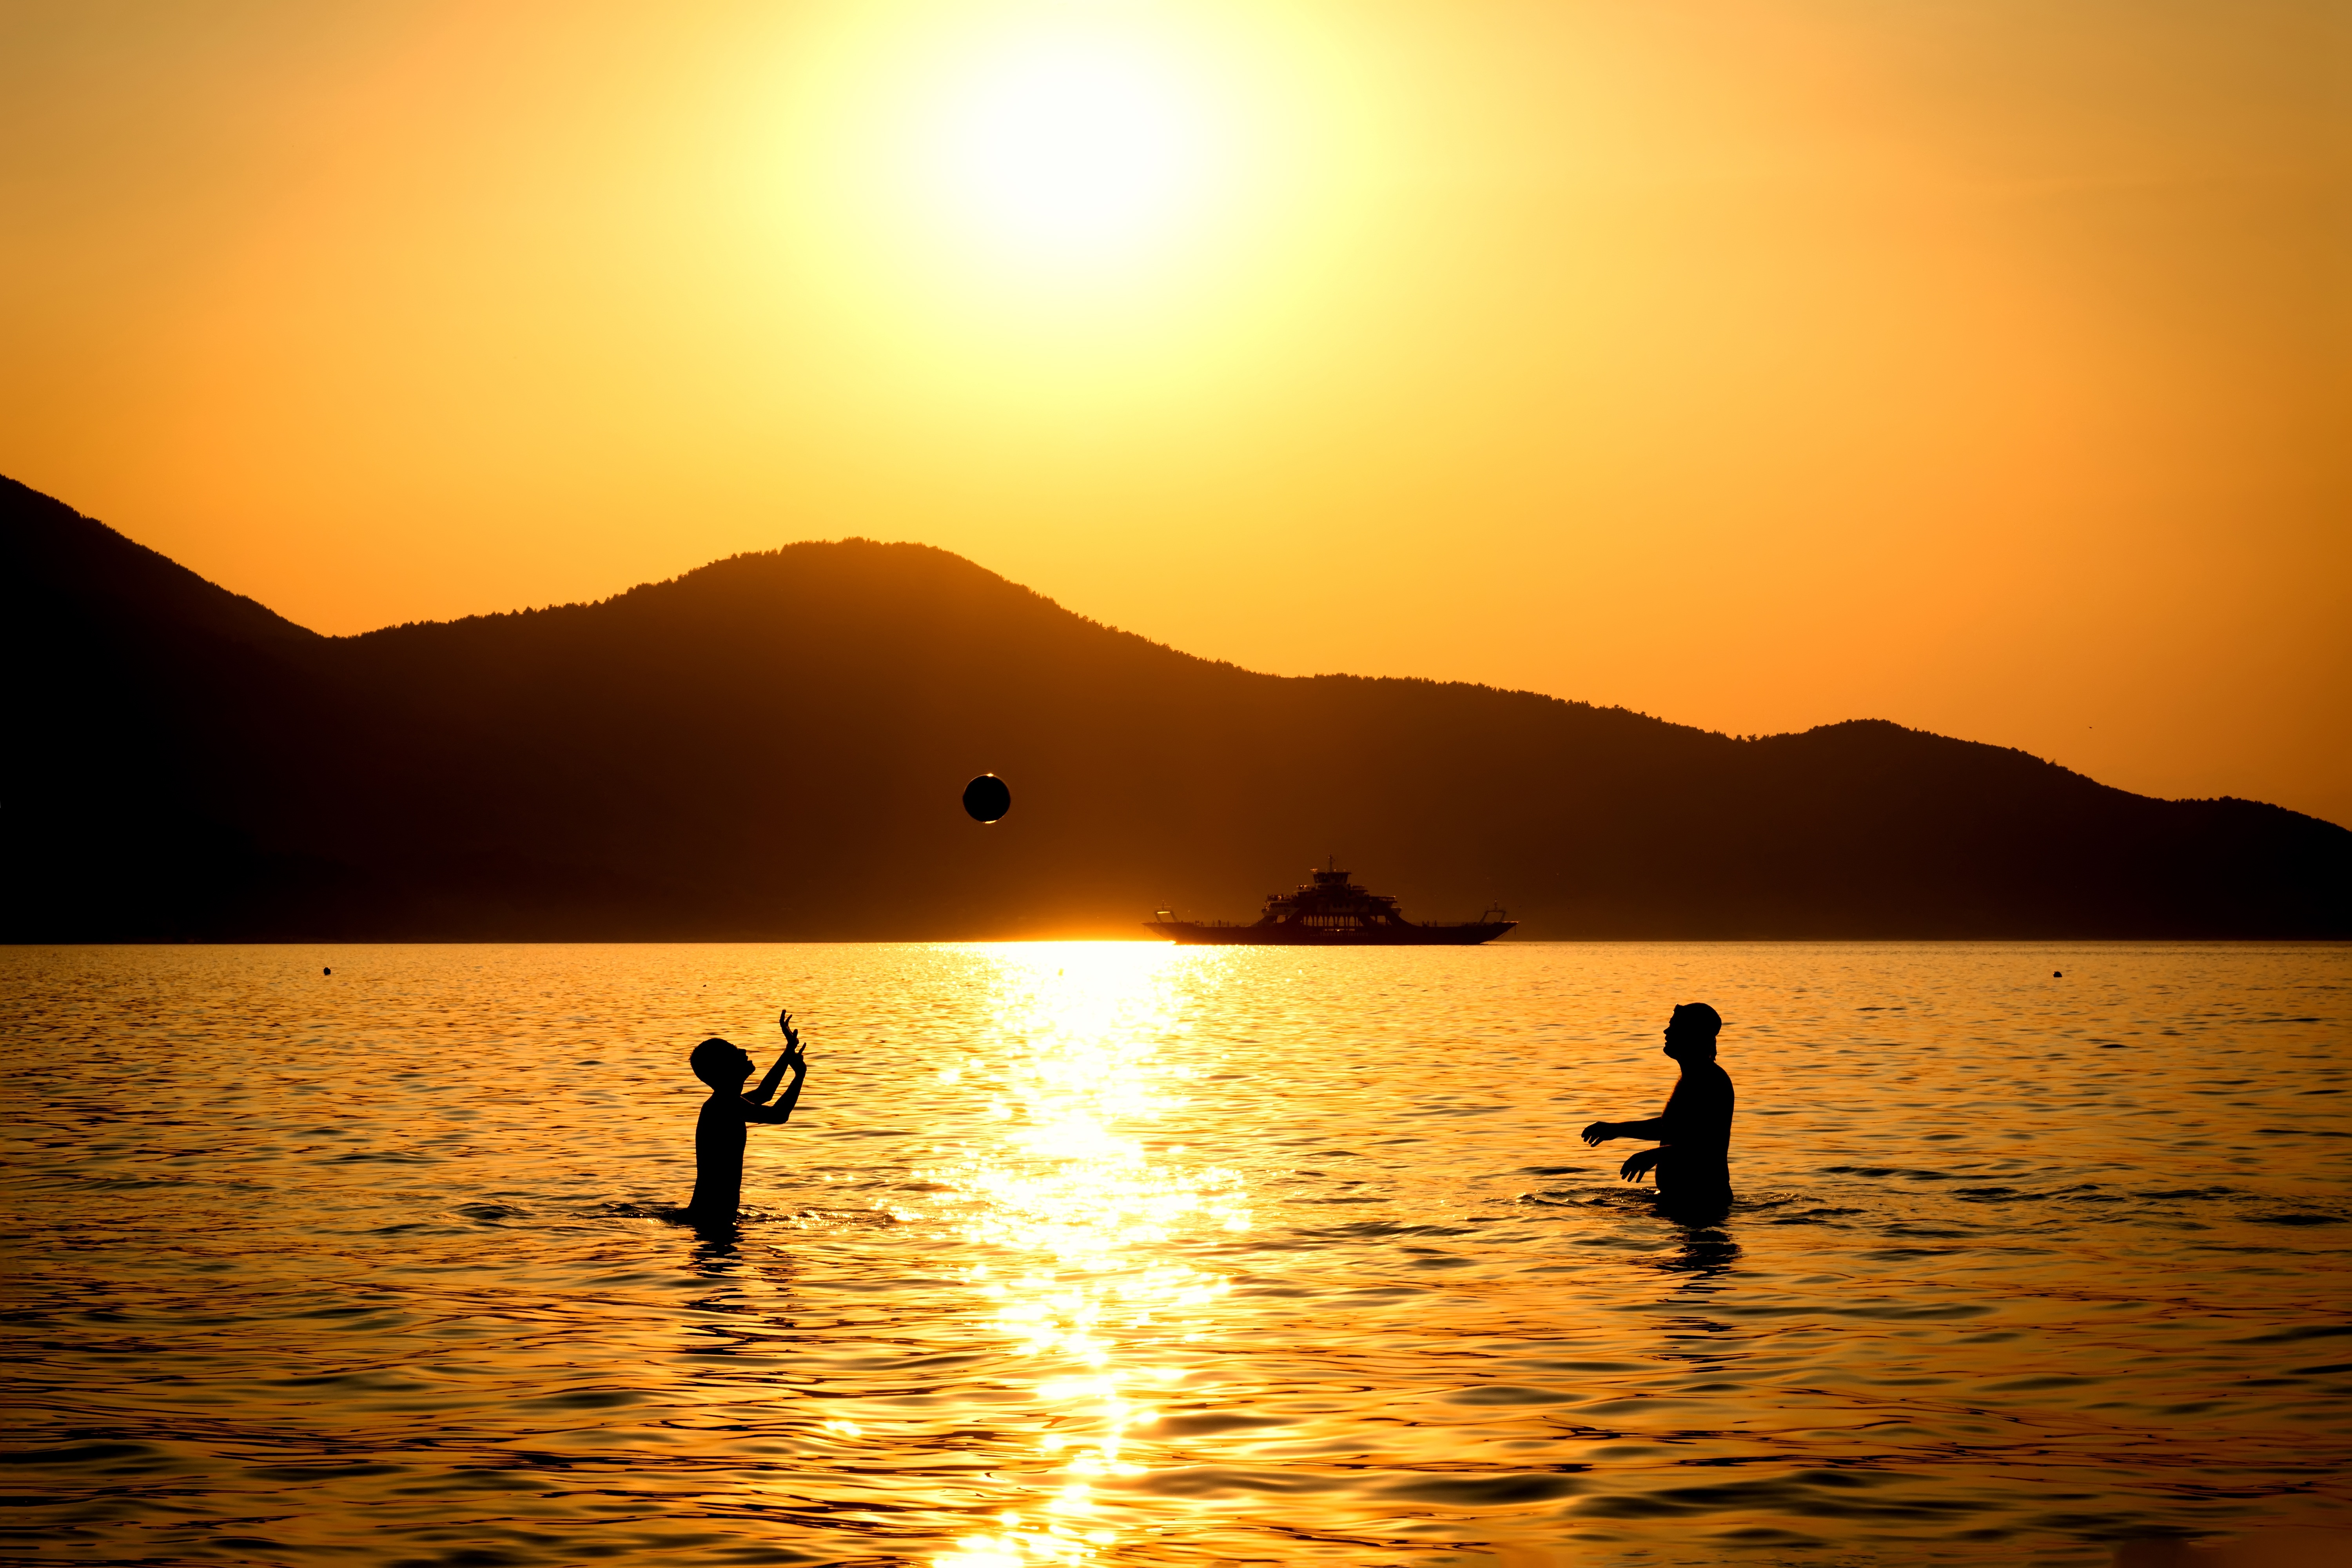
man, beach, landscape, sea, coast, water, nature, horizon, silhouette, person, people, sky, sun, sunrise, sunset, sunlight, morning, shore, wave, lake, boy, dawn, ship, summer, vacation, tourist, travel, coastline, male, seaside, dusk, transportation, transport, evening, orange, young, reflection, relax, seascape, island, yellow, tourism, leisure, outdoors, sunny, hills, family, kids, fun, friends, happiness, holidays, ball, joy, volleyball, afterglow, beach volleyball, unrecognizable people